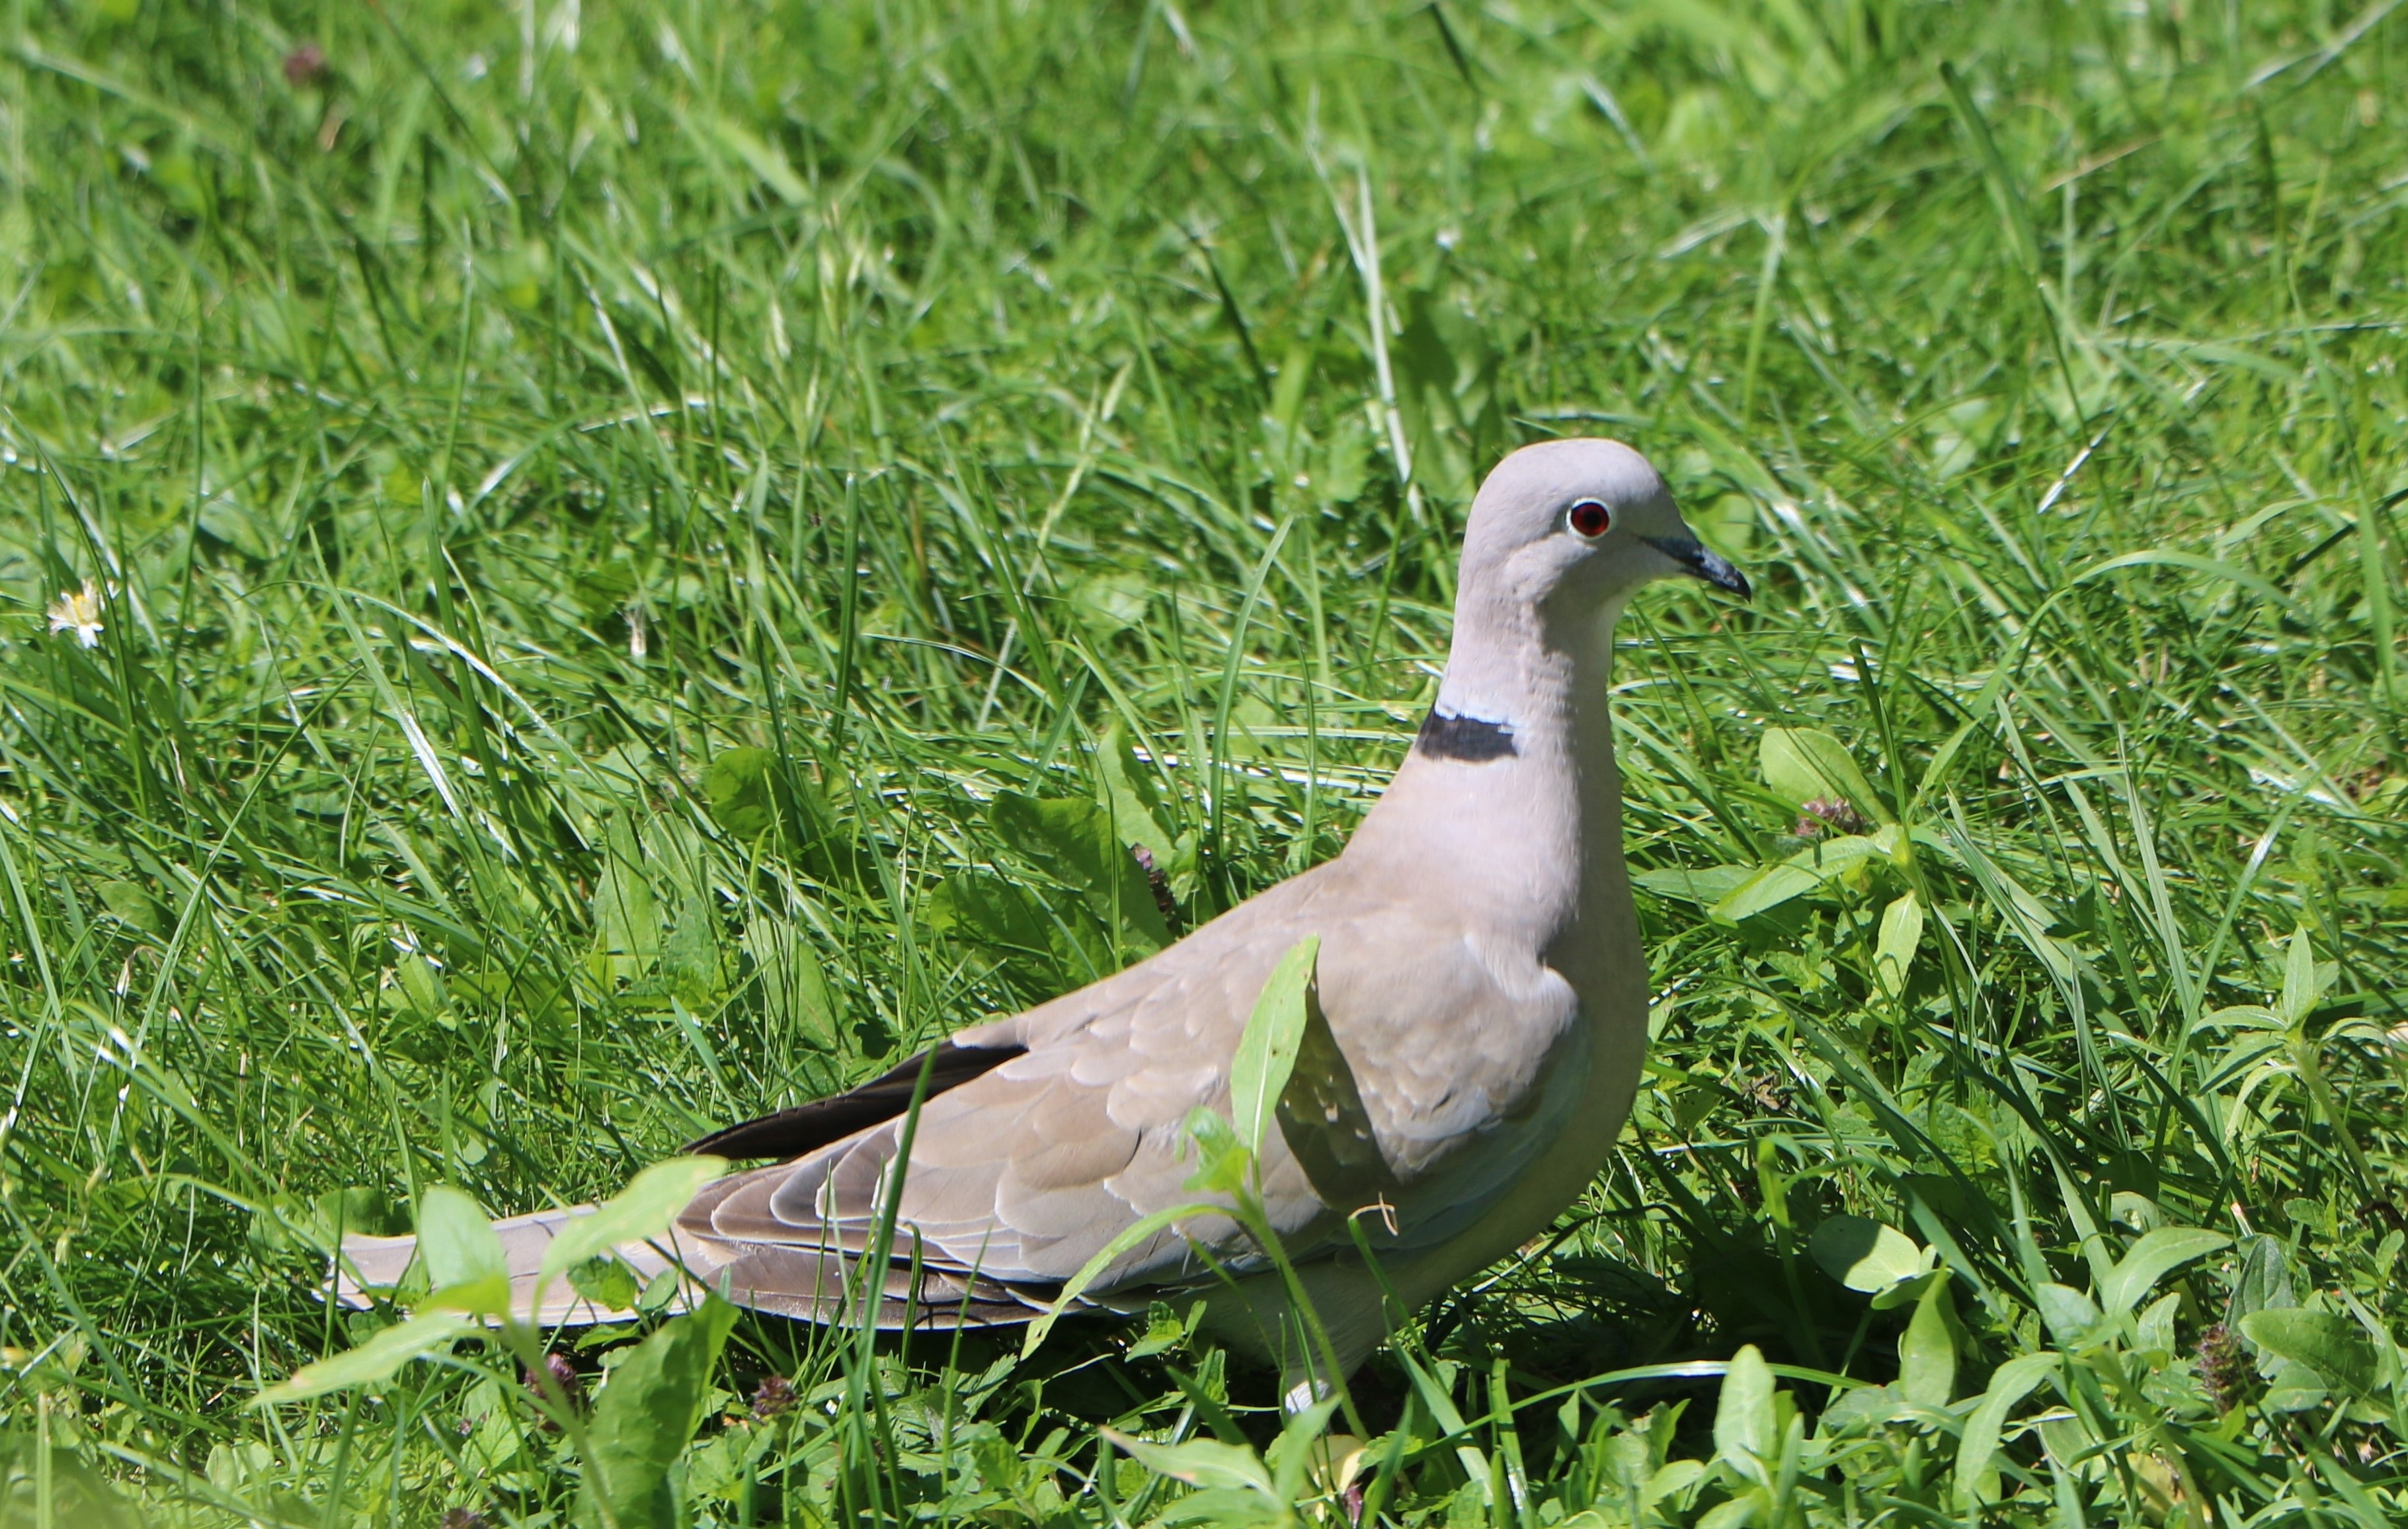
nature, grass, bird, lawn, ring, wildlife, green, beak, garden, fauna, birds, grey, animals, stripes, dove, goose, vertebrate, water bird, collared, neck strips, neck ring, pigeons and doves, stock dove